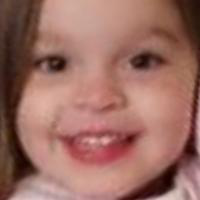
Age group: age 01-10